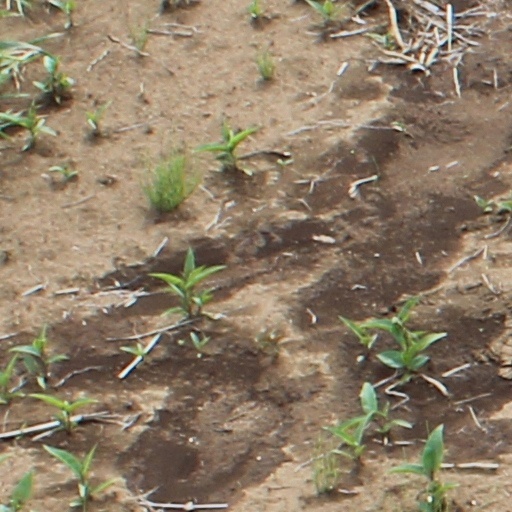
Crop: wheat